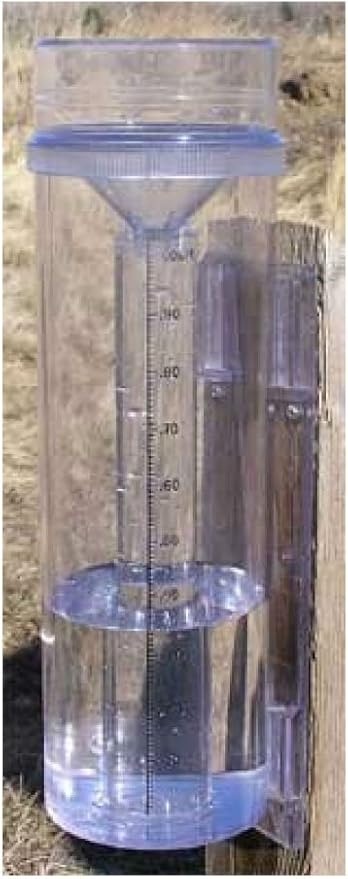
FUAUFAS KEXMY Rg202 Stratus Long Term Professional Rain and Snow Gauge
About This QUALITY: The last rain gauge you'll ever need to buy. PRECISE: Accurate to 1/100th of an inch and easy to read. Built to US Weather Bureau standards. EASY TO INSTALL: Install the rain gauge on a post with its exclusive "Quick Connect" bracket, which lets you quickly remove the cylinder for easy measurement or cleaning. RUGGED: Constructed of heavy duty, UV resistant polycarbonate (no metal parts to rust), this high quality rain gauge will stand up to years of rough weather and full sun without fading or corroding. Heat and frost resistant. VERSATILE: The first inch of rain funnels through the 4" diameter top into a specially calibrated measuring tube. Even a light shower registers clearly in increments of 100ths of an inch. Additional rainfall up to a total of 11" is contained in the outer cylinder until measured separately in the calibrated tube.
Brand: FUAUFAS
Category: Home & Garden > Decor > Rain Gauges